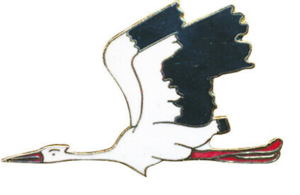
Cigogne passant au naturel, le vol haut, becquée et membrée de gueule
L’escadrille SPA 167 dite « cigogne de Romanet » est une unité de l'Armée de l'air française créée officiellement le 1ᵉʳ octobre 1918, elle est encore active aujourd'hui au sein de l'Escadron de Chasse 2/4 La Fayette aux côtés des escadrilles N 124 tête de Sioux, SPA 81 Clébard et la SPA 96 Gaulois.